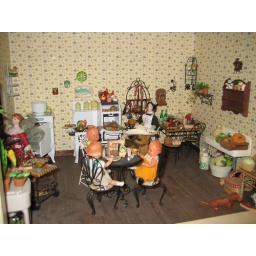
This house will never starve to death. I love to have a kitchen like this in real life.